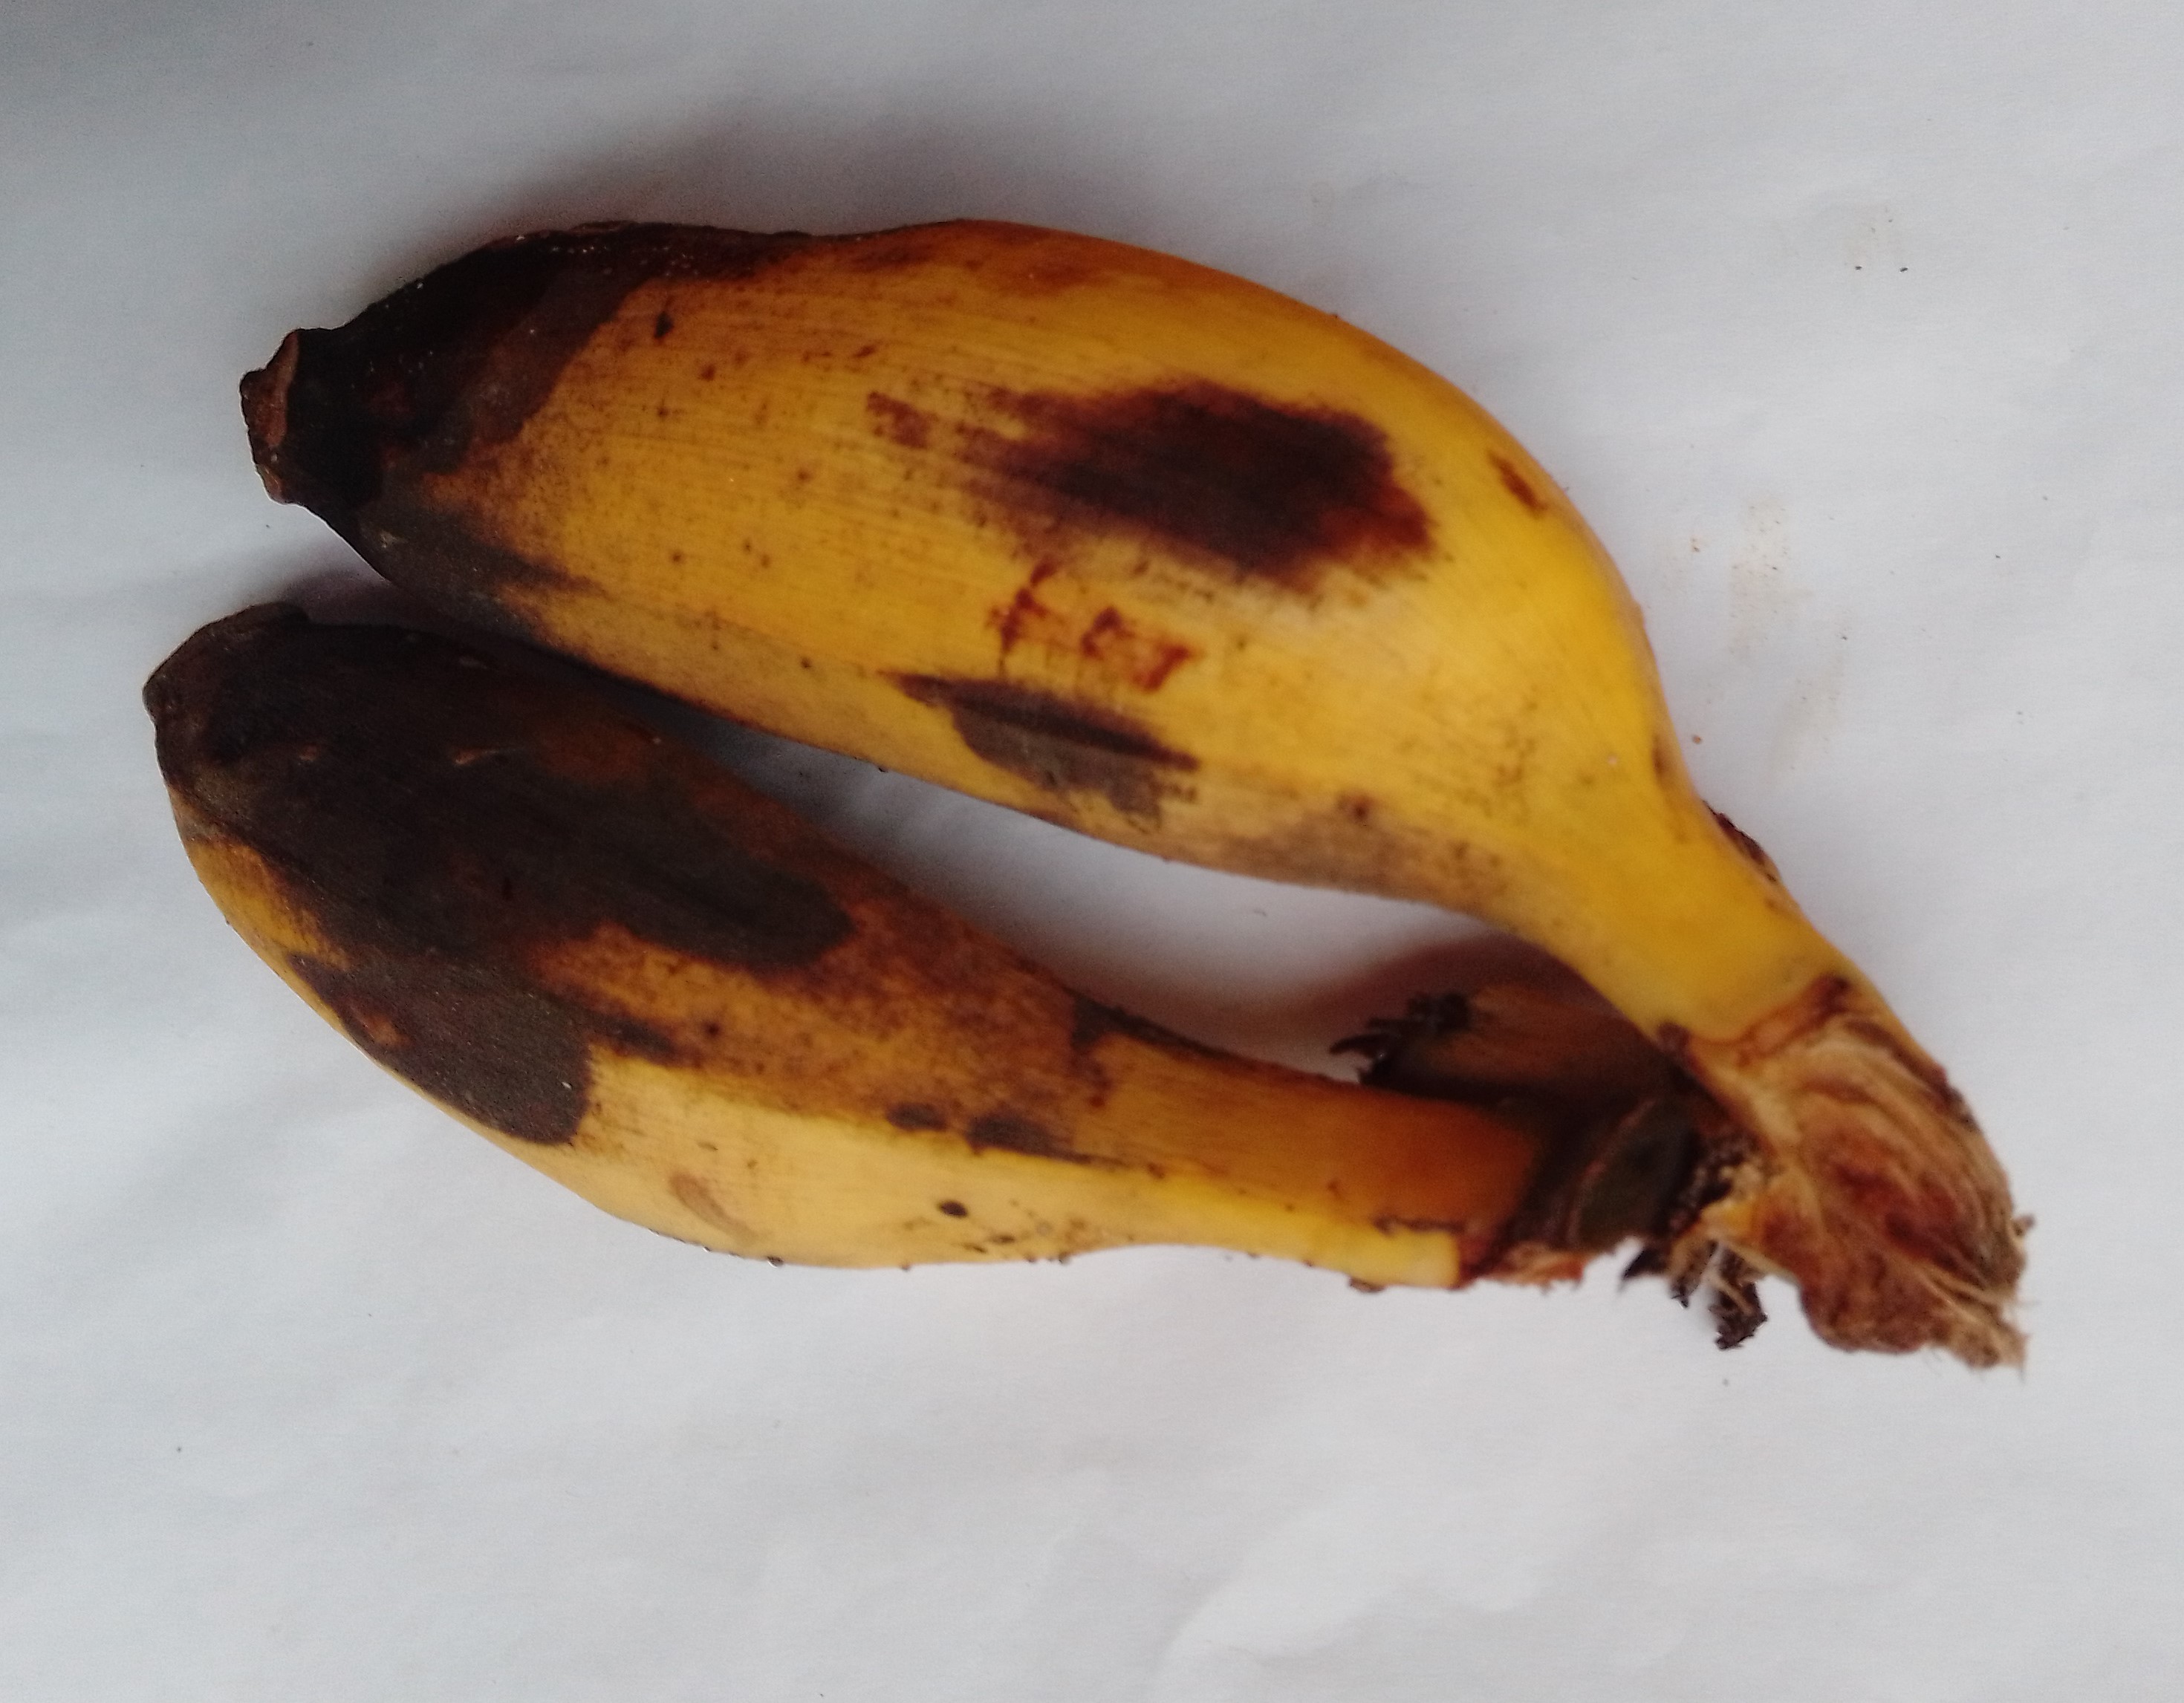
Fruit: banana
Condition: rotten